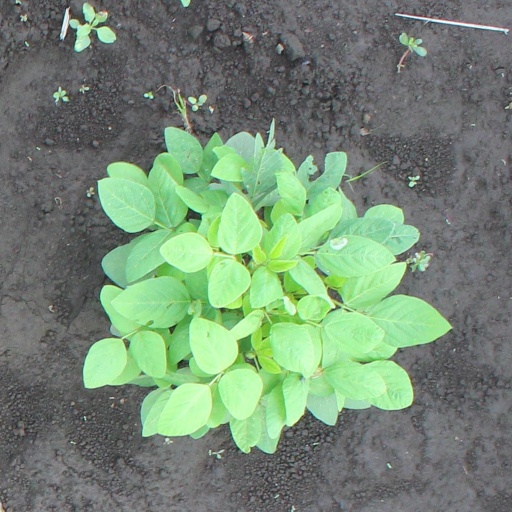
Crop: soybean